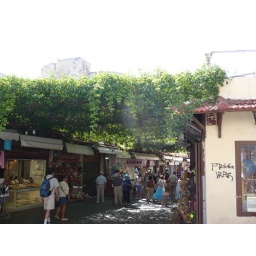
A market road in Rhodes's old city covered by an ivy canopy.